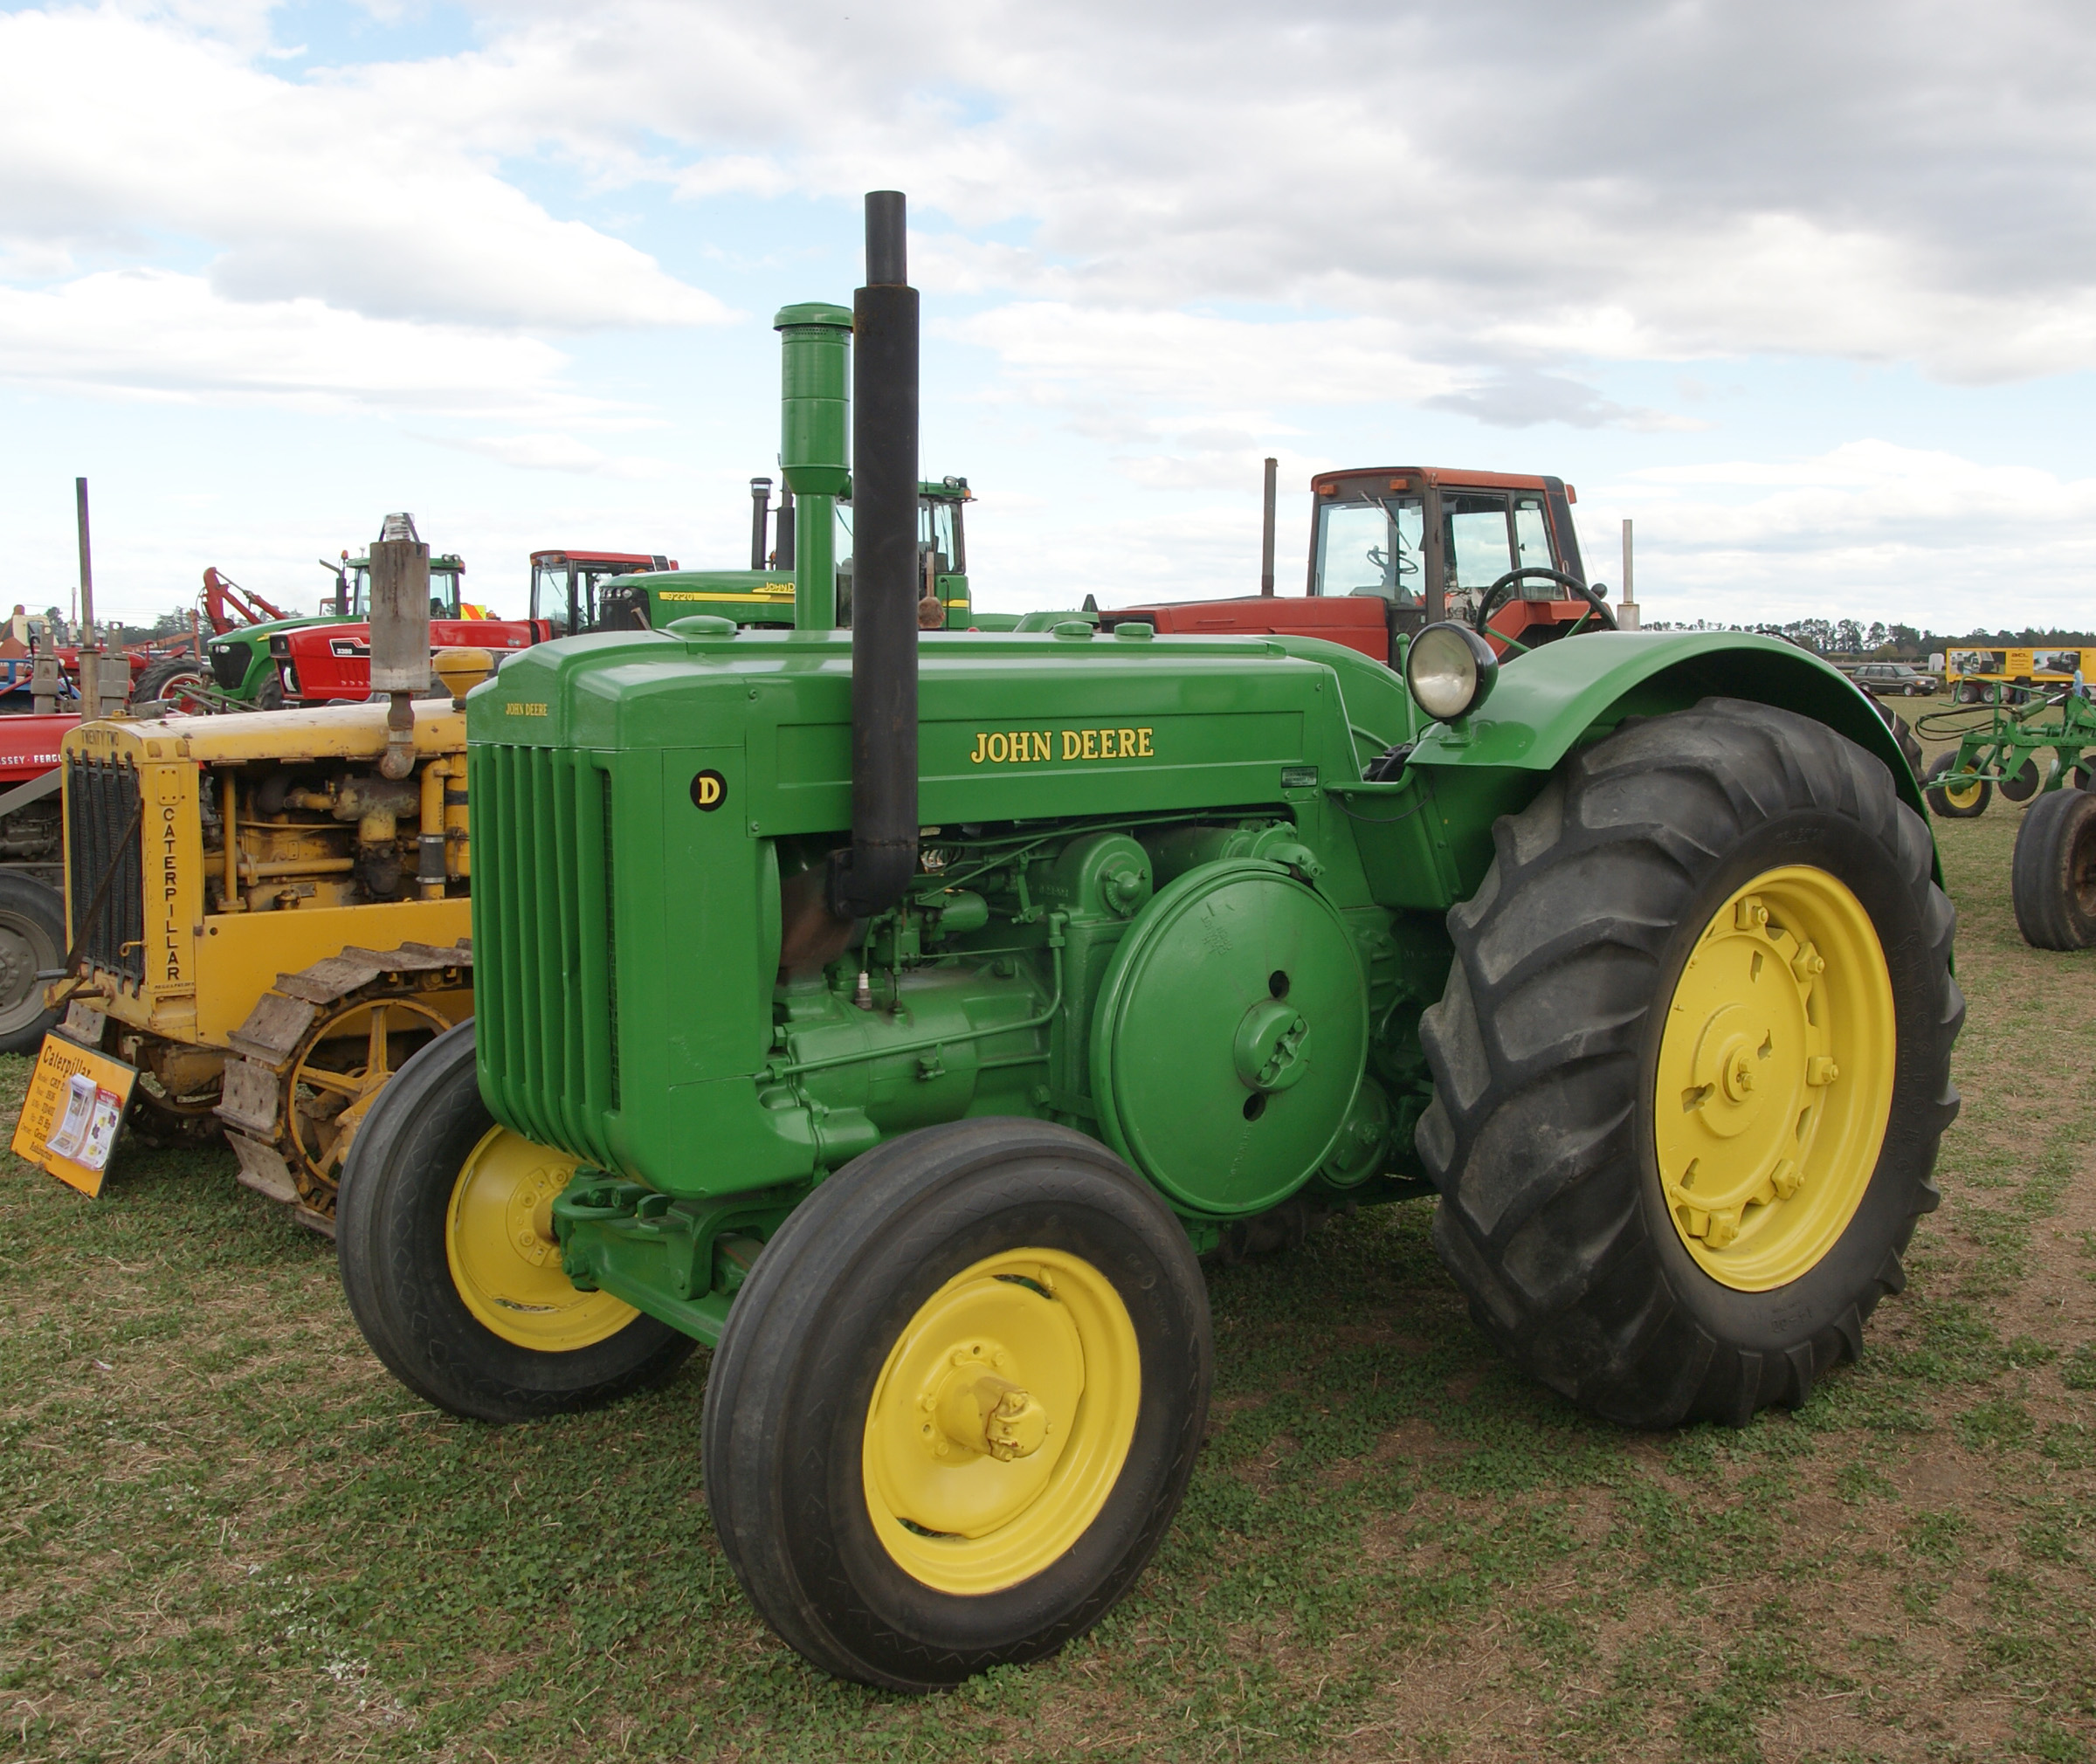
tractor, field, farming, vehicle, agriculture, publicdomain, deere, ploughing, tractorsdiggers, plowing, tractors, farmequimentjohn, agricultural machinery, land vehicle